John VI of Portugal

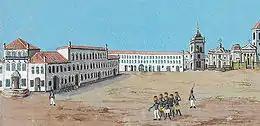
The Largo do Carmo (now the site of Rio's Praça XV de Novembro) a few years after arrival of the court

Meanwhile, the Queen showed increasing signs of mental instability. As a result, of her illness, the queen was deemed unfit to rule and John essentially took control of the country. John was reluctant to take the reins of power, rejecting the idea of a formal regency. This opened the way for elements of the nobility to form a "de facto" government via a Council. Rumors circulated that John exhibited symptoms of the same insanity, and that he might be prevented from ruling. According to longstanding laws that guided the institution of regency, were the regent to die or become incapable for any reason, and having children of less than fourteen years (which was John's situation at the time), government would be exercised by the guardians of those children or, if guardians had not been formally named, by the wife of the regent. In John's case, that would have been a Spanish infanta. Fear, suspicion and intrigue engulfed the entire institutional framework of the nation.